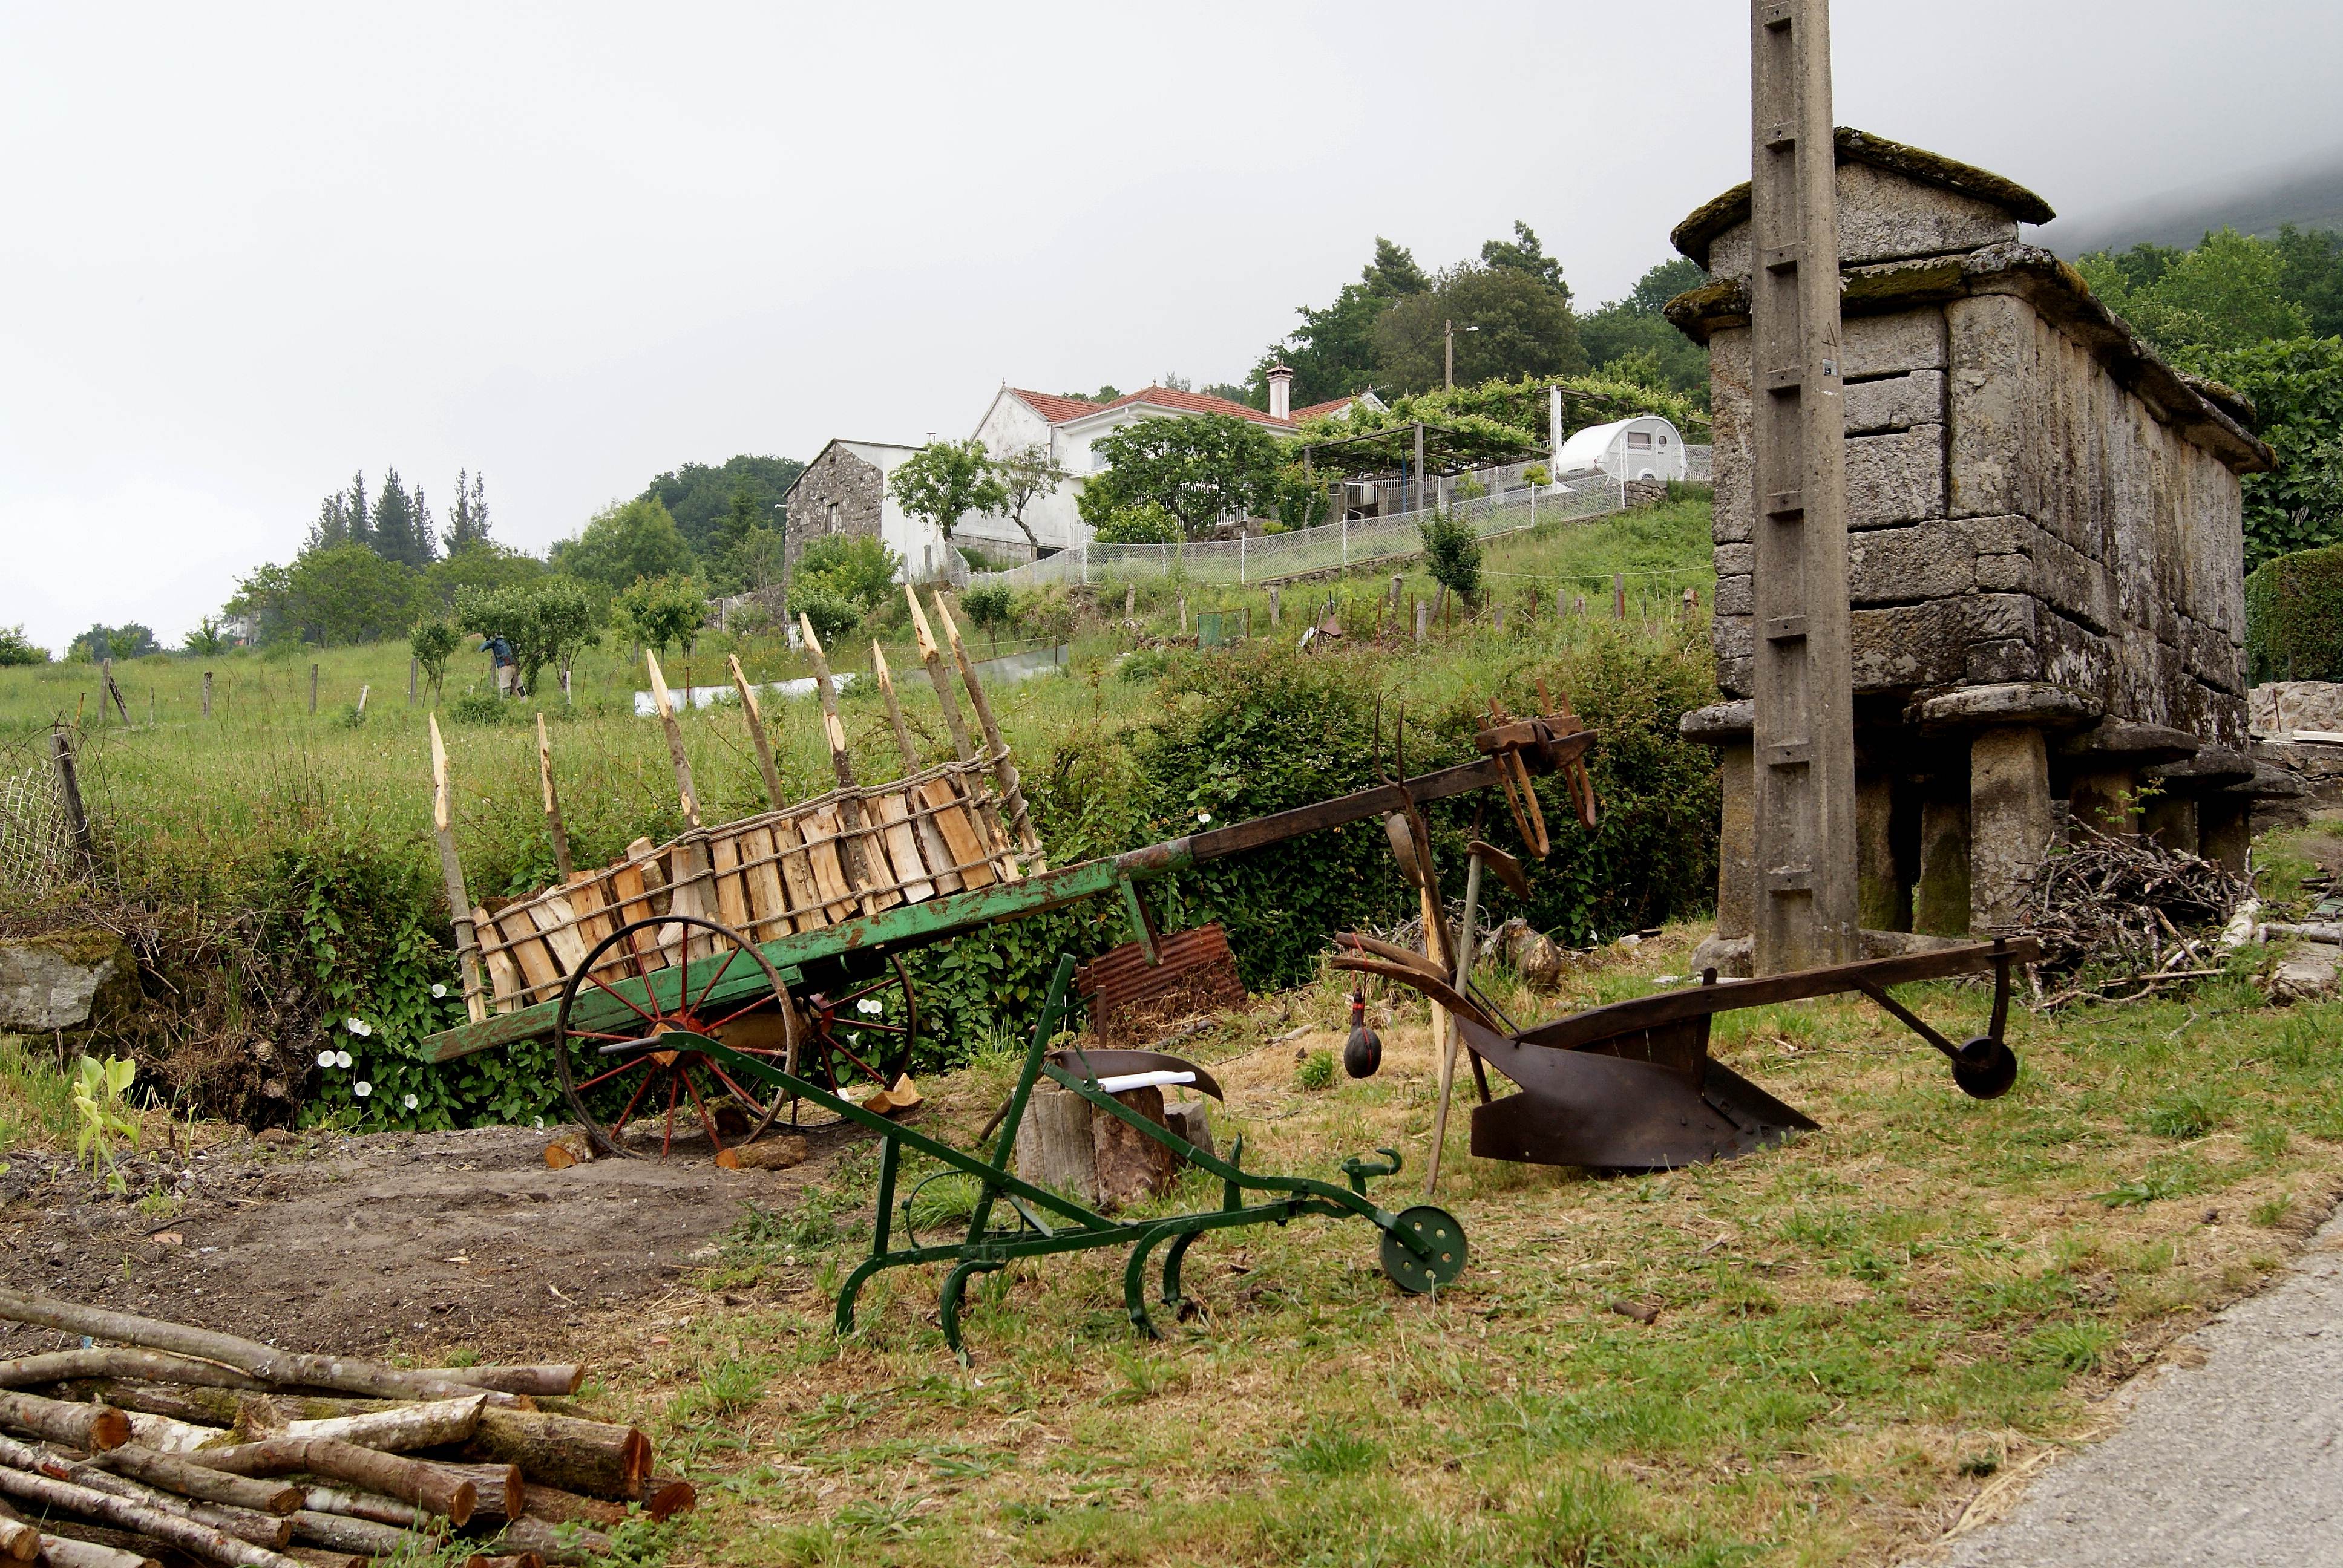
village, ruins, ggl1, gaby1, carros, canastros, horreos, rural area, ancient history